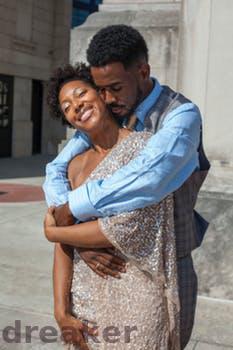
Label: Watermark